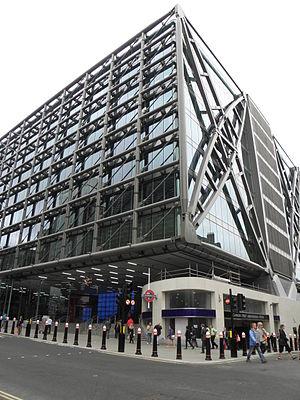
La gare de Cannon Street est située dans la Cité de Londres.